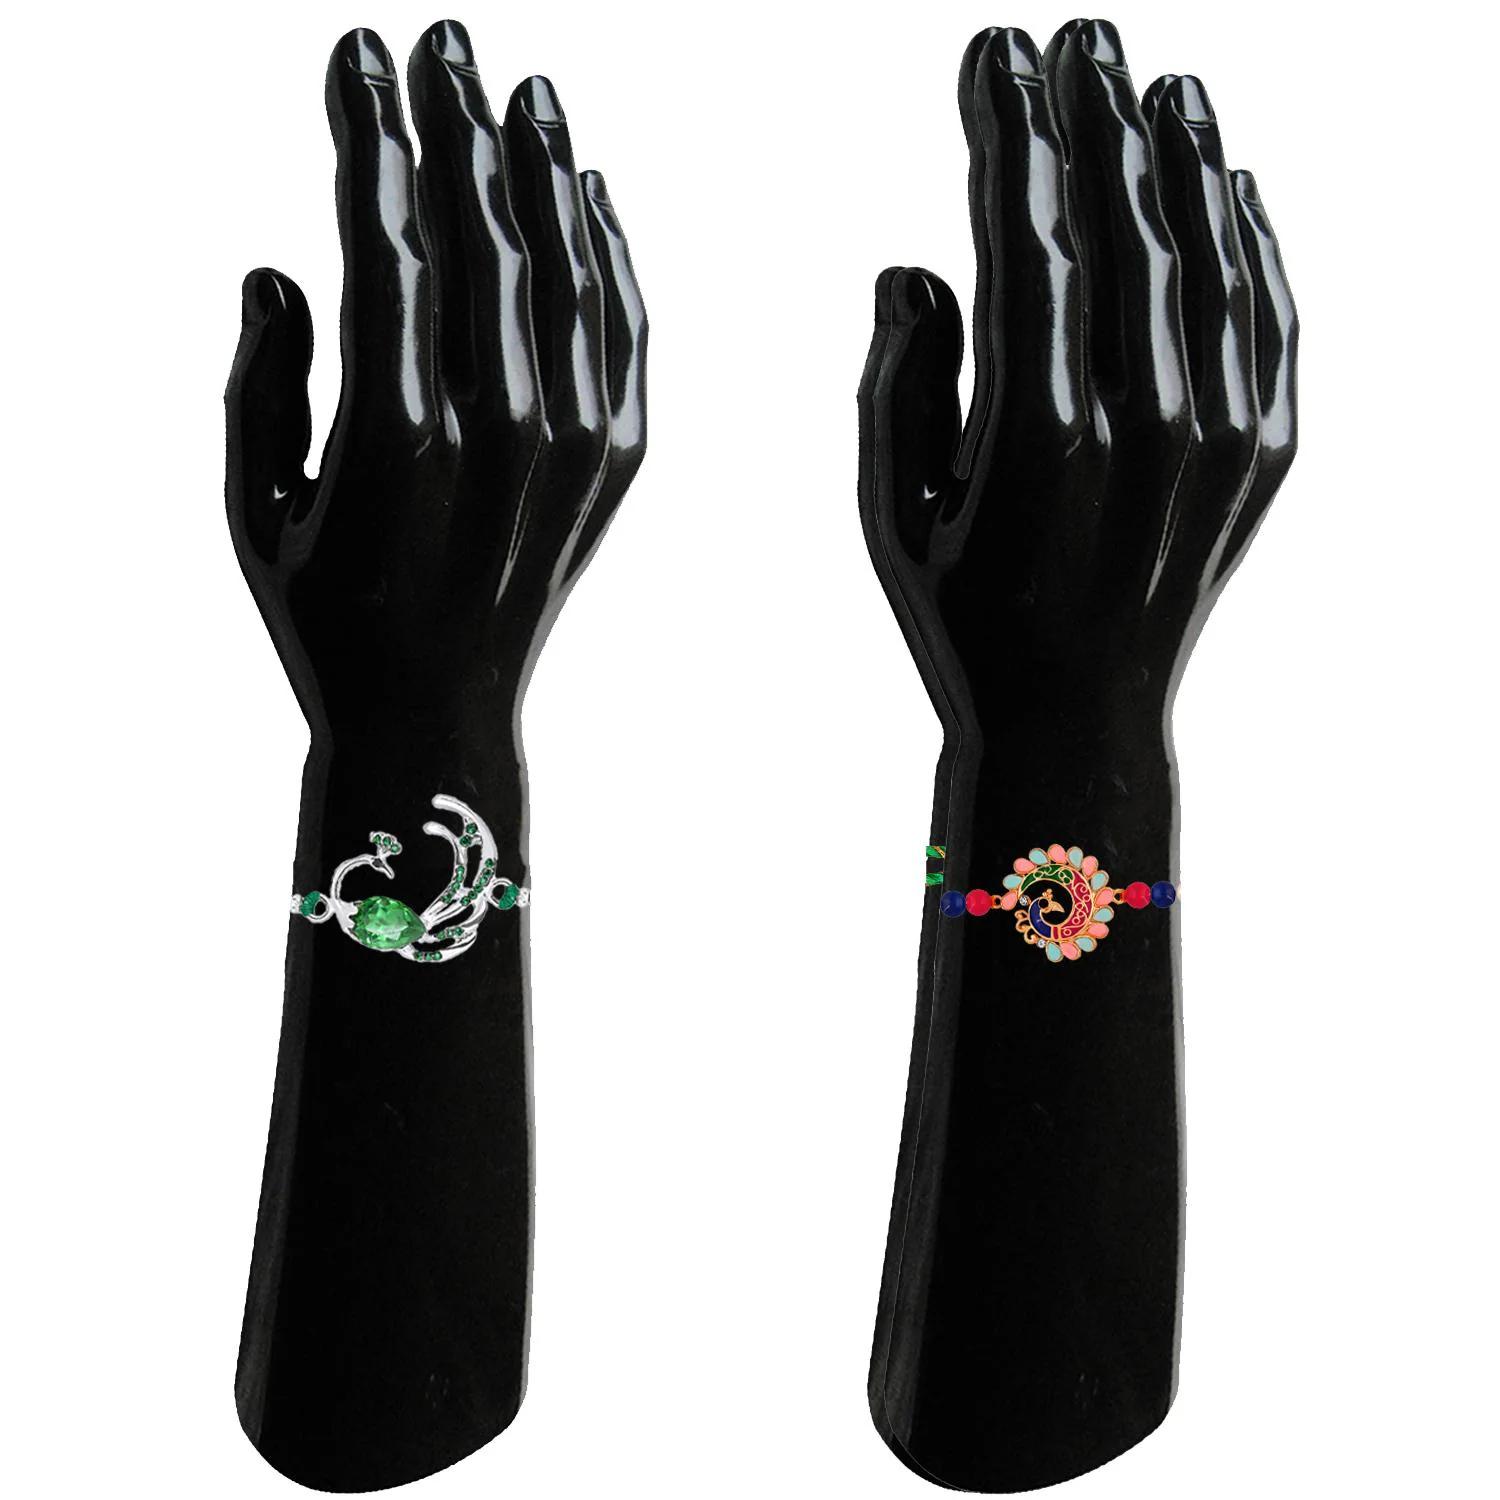
 Mahi Combo of 2 Peacock-Shaped Rakhis with Multicolor Crystals for Brother, Bhai, Bro (RCO1105716M)
Type: Rakhis
Brand: Mahi
Price: Rs. 309
 Celebrate Raksha Bandhan with our exquisitely crafted Rakhi, designed to strengthen the bond between siblings. This traditional Rakhi features intricate beadwork and durable thread, ensuring it stands the test of time. Handmade with care, each Rakhi is a unique and meaningful gift for your brother. Each Rakhi carries heartfelt blessings and good wishes for your brother's well-being and success. Celebrates the bond of love and protection between siblings, a cherished tradition in Indian culture.
Features: The Rakhi is adorned with vibrant colors and attractive embellishments that add a touch of elegance to the celebration.,Content in Box : 2 Rakhis ; Cultural Significance: This beautiful Rakhi will acknowledge your love for Your Brother with the promise that your bond with him will grow stronger as time goes on.,Vibrant Colors: Adding bright and playful colors to the celebration will make it stand out and make it more enjoyable. This Rakhi Combo comes with a Small Rakhi Greeting Card along with a few grams of Roli & Chawal,Celebrate the bond of love and protection with our exquisite Rakhis. Share the joy of Raksha Bandhan Festival with this beautiful Rakhi, a token of love, protection and blessings.,Adjustable Size and Easy to tie: Designed to fit wrists of all sizes. It is simple and easy to tie the Rakhi securely and effortlessly.
Included: 2 Rakhis